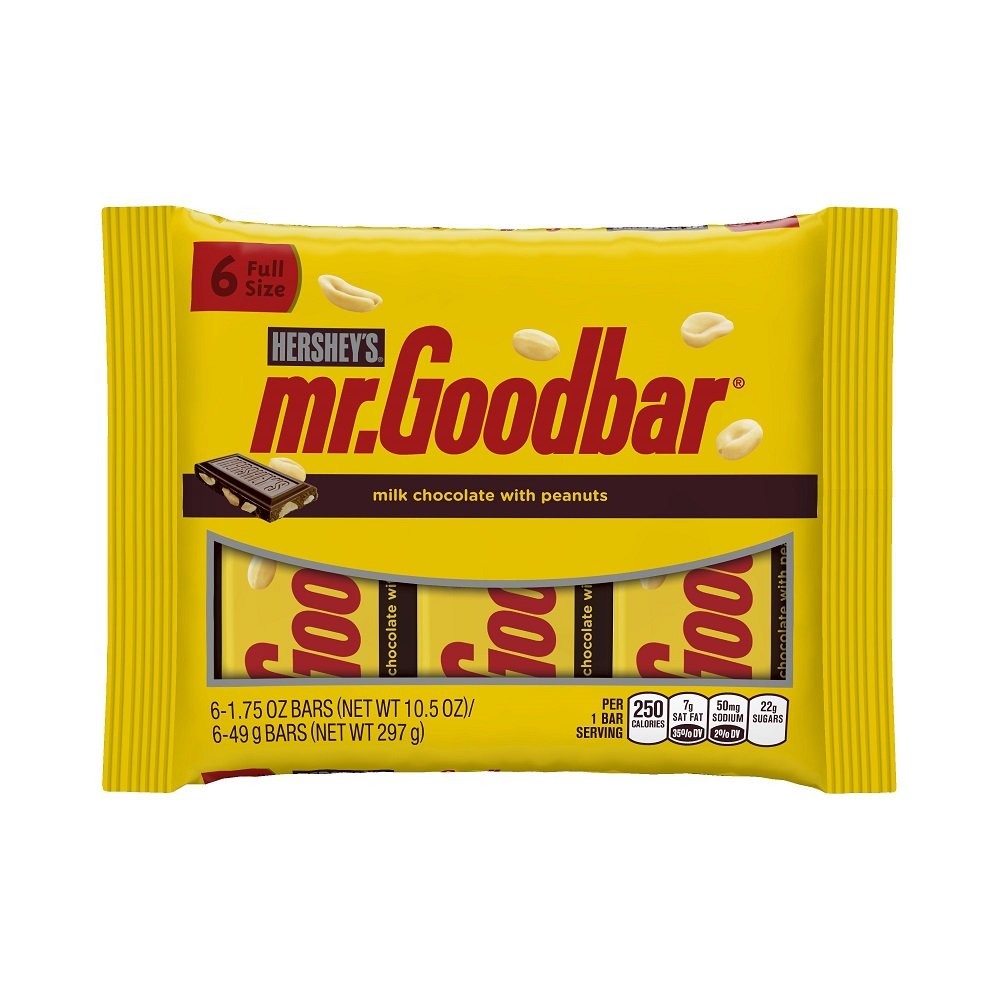
Item Name: MR GOODBAR Chocolate Candy Bar with Peanuts, 6 Piece, 10.5 Ounce (Pack of 6)
Bullet Point 1: Indulge yourself with smooth milk chocolate and crisp, crunchy peanuts.
Bullet Point 2: Each bar is individually wrapped for snacking on the go or sharing with friends.
Bullet Point 3: These candy bars are perfect for filling candy bowls or giving out as holiday favors.
Bullet Point 4: Contains only 250 calories per serving size. MR. GOODBAR Chocolate Bars are OU Certified as a Kosher food.
Bullet Point 5: This product ships as 6-count bars in a pack of 6.
Value: 63.0
Unit: Ounce

Price: 7.54